Maximiliano Urruti

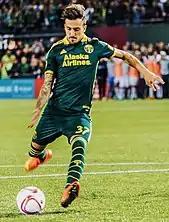
Urruti during the penalty shoot-out against Sporting Kansas City in the 2015 MLS Cup Playoffs.

On 4 April 2015, Urruti scored his first goal of the 2015 season to help the Timbers to a 3–1 victory against FC Dallas. He scored the only goal of the match on 27 May to give Portland a 1–0 win over D.C. United. On 16 June, Urruti scored in extra time to help the Timbers defeat their rivals Seattle 3–1 in a U.S. Open Cup match. He got the start in Portland's next cup match, a 2–0 loss to Real Salt Lake. On 18 October, Urruti had a goal and an assist as the Timbers beat the LA Galaxy 5–2. He ended the regular season with 4 goals and 3 assists from 30 appearances, helping Portland finish 3rd in the Western Conference. In the Timber's first game of the playoffs, Urruti came off the bench and scored in the 118th minute to level the score at 2–2 with Sporting Kansas City and send the game to a penalty shoot-out. Urruti converted his penalty kick to help Portland win the shoot-out 7–6. He would make a further 4 substitute appearances in the playoffs as the Timbers won MLS Cup 2015, defeating the Columbus Crew 2–1 in the final.